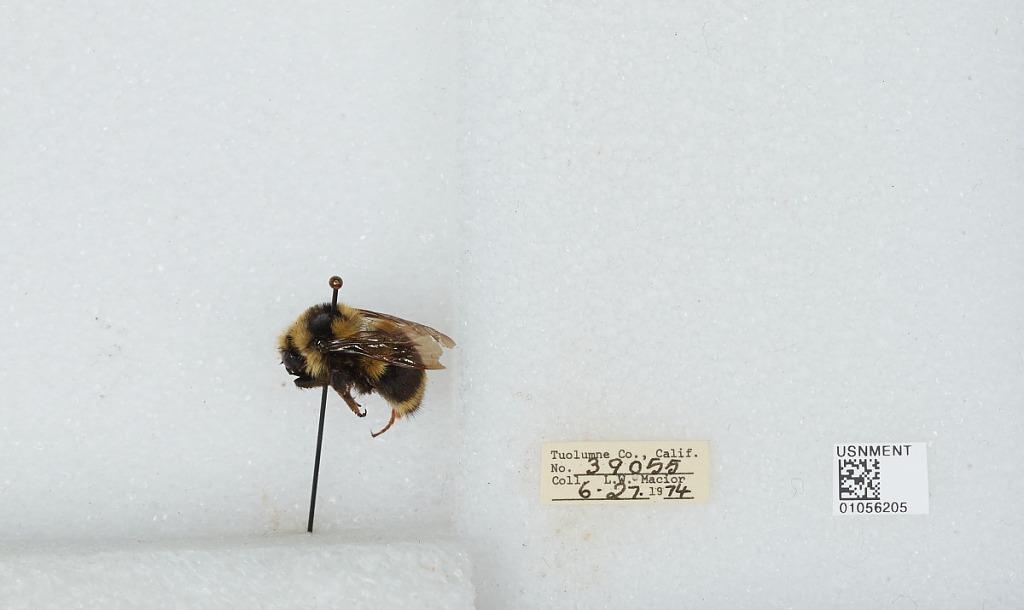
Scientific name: Bombus bifarius nearcticus
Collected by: L. Macior
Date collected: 1974-6-27
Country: United States
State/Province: California
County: Tuolumne
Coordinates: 38.02, -119.94